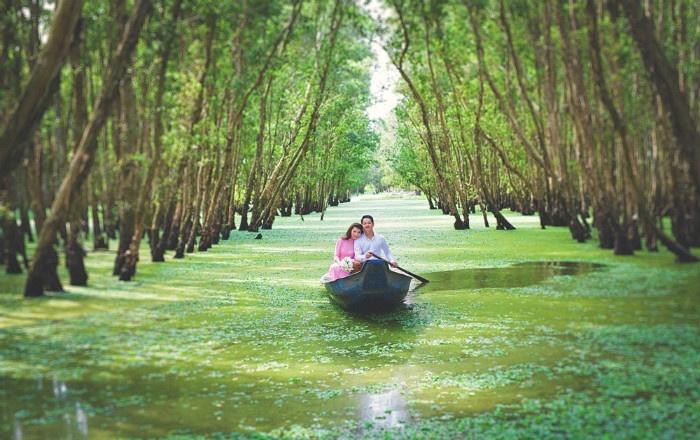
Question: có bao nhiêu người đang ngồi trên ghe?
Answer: có hai người đang ngồi trên ghe